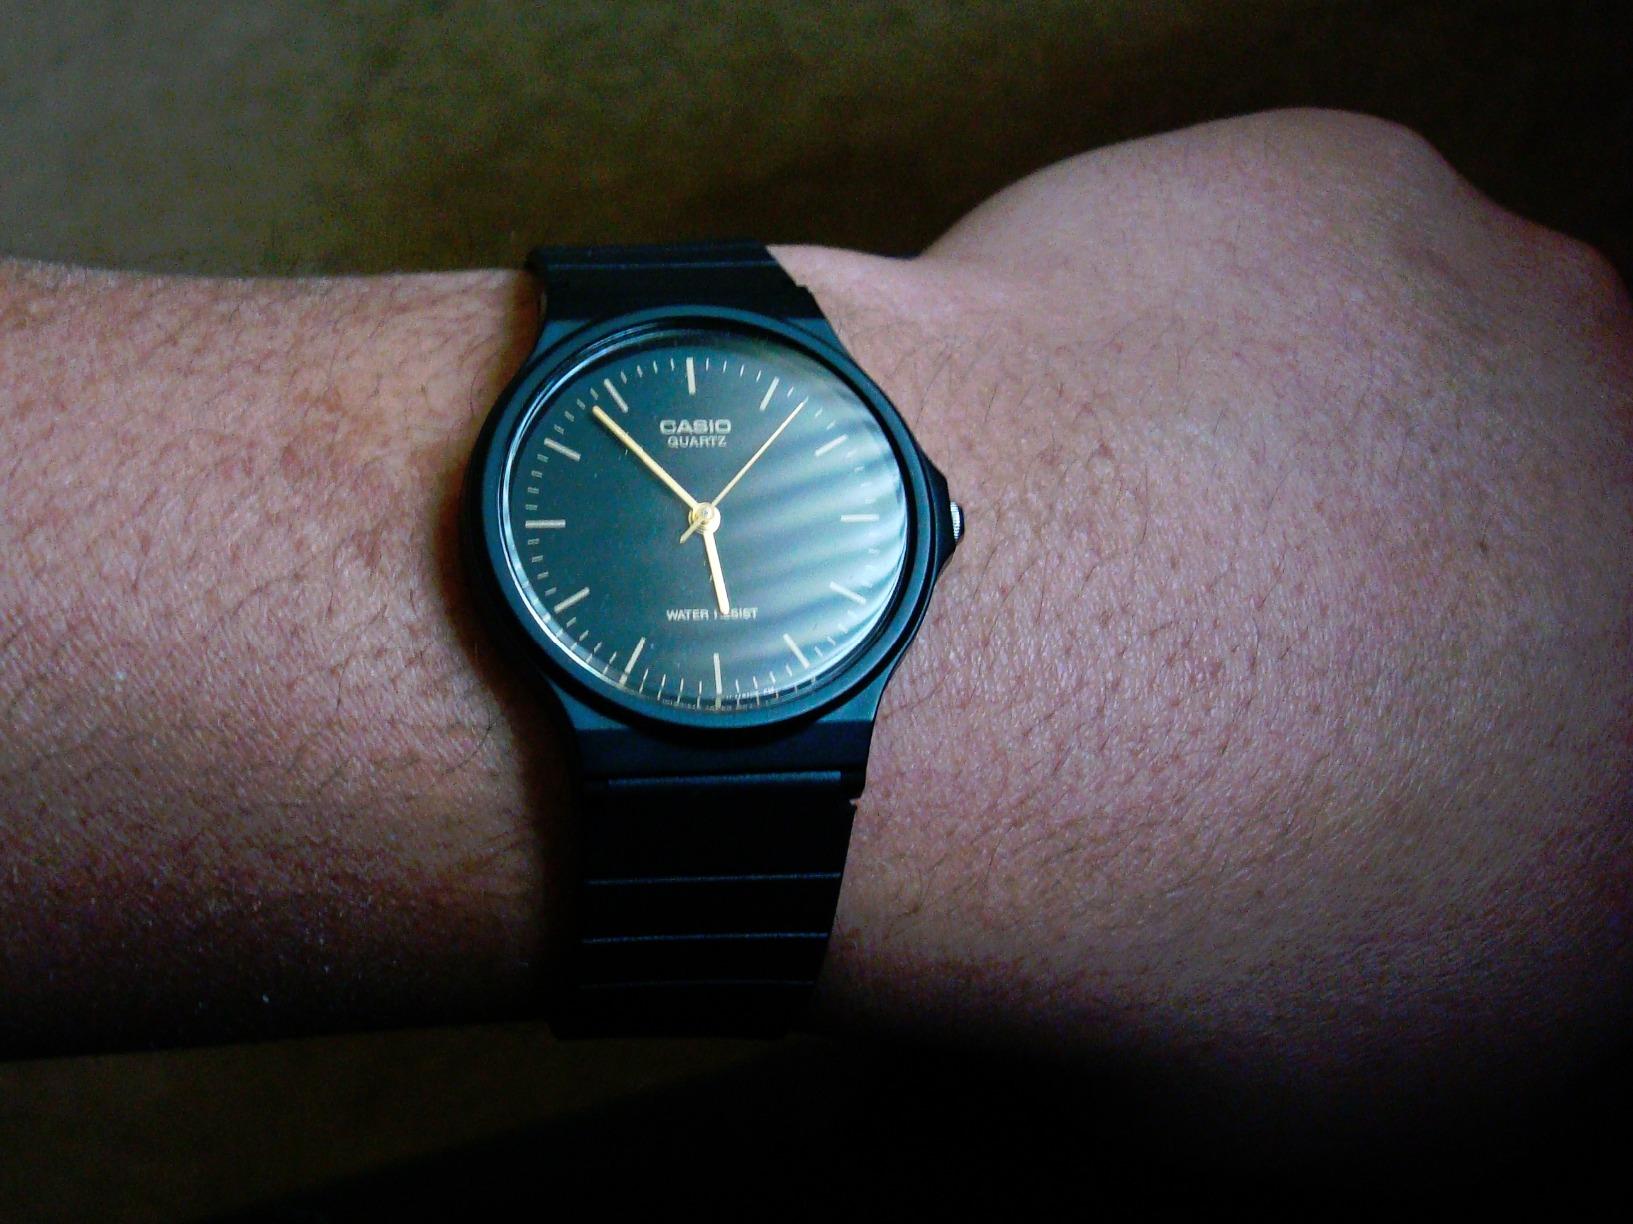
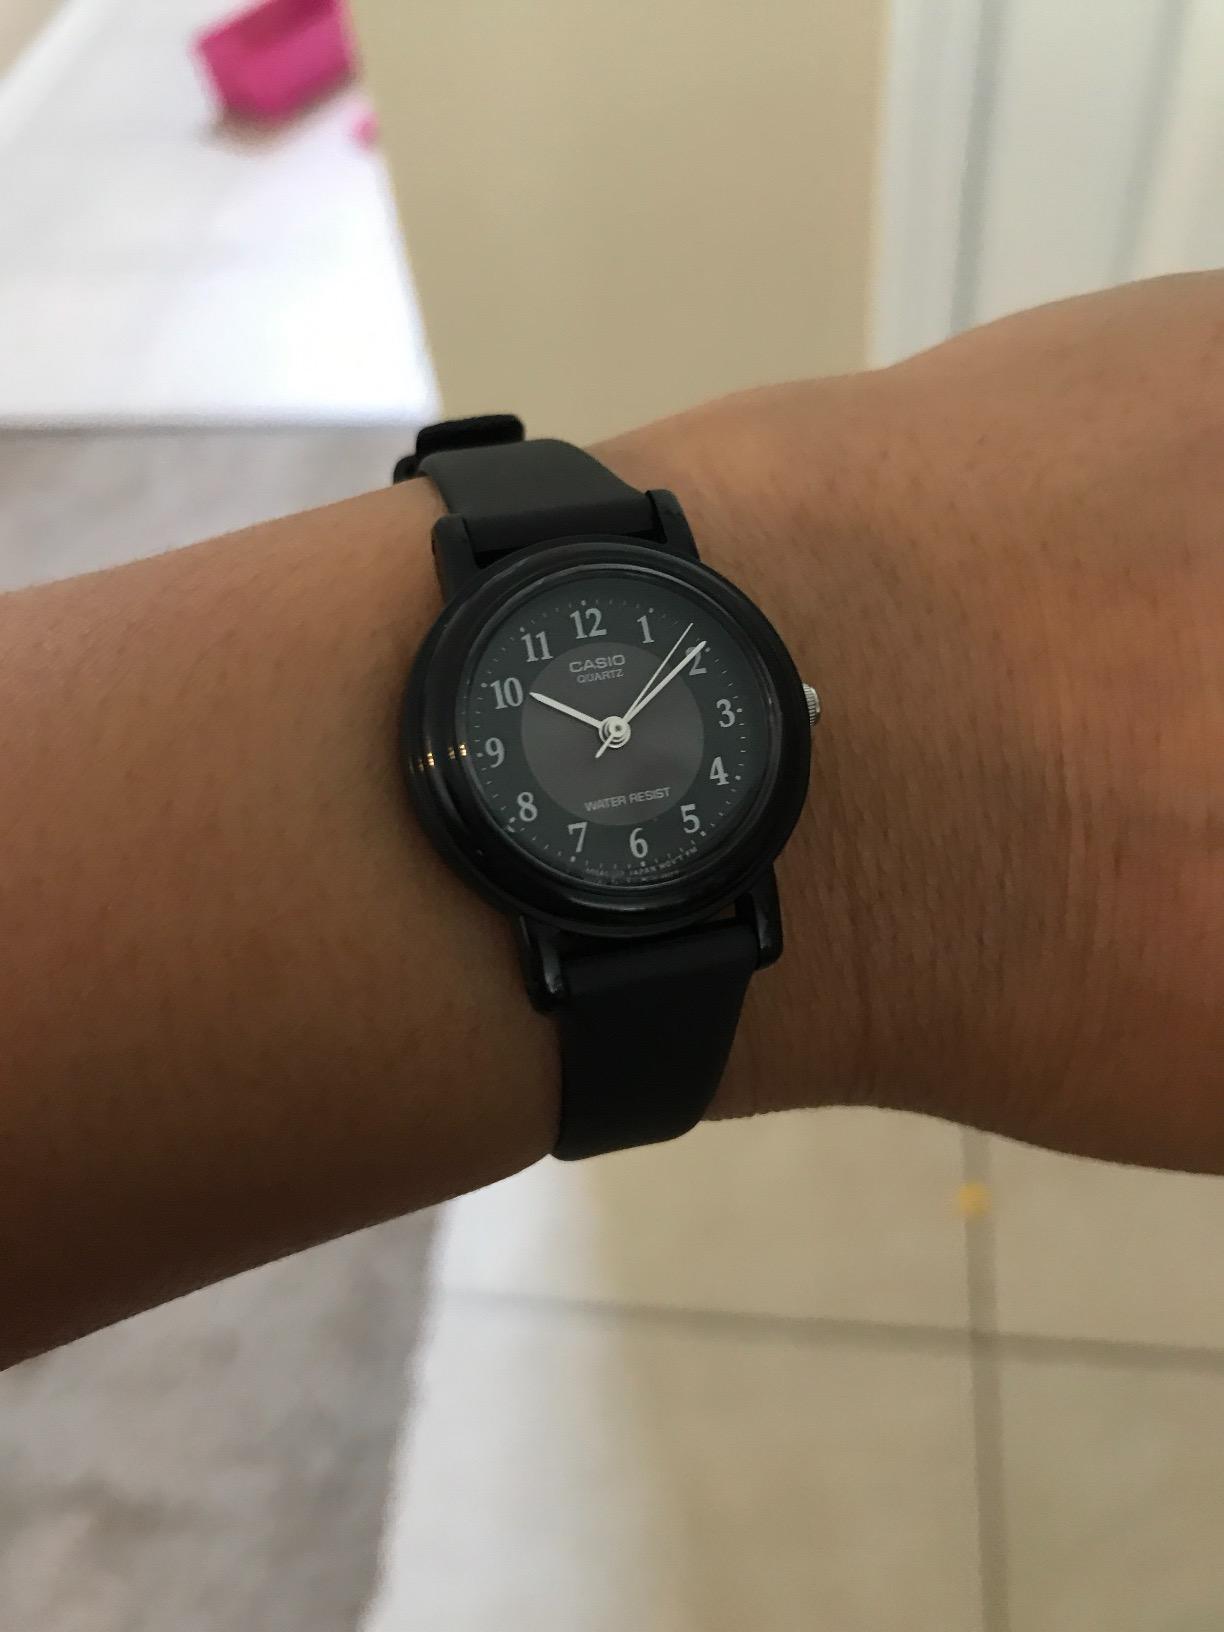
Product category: accessories_watch
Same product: no